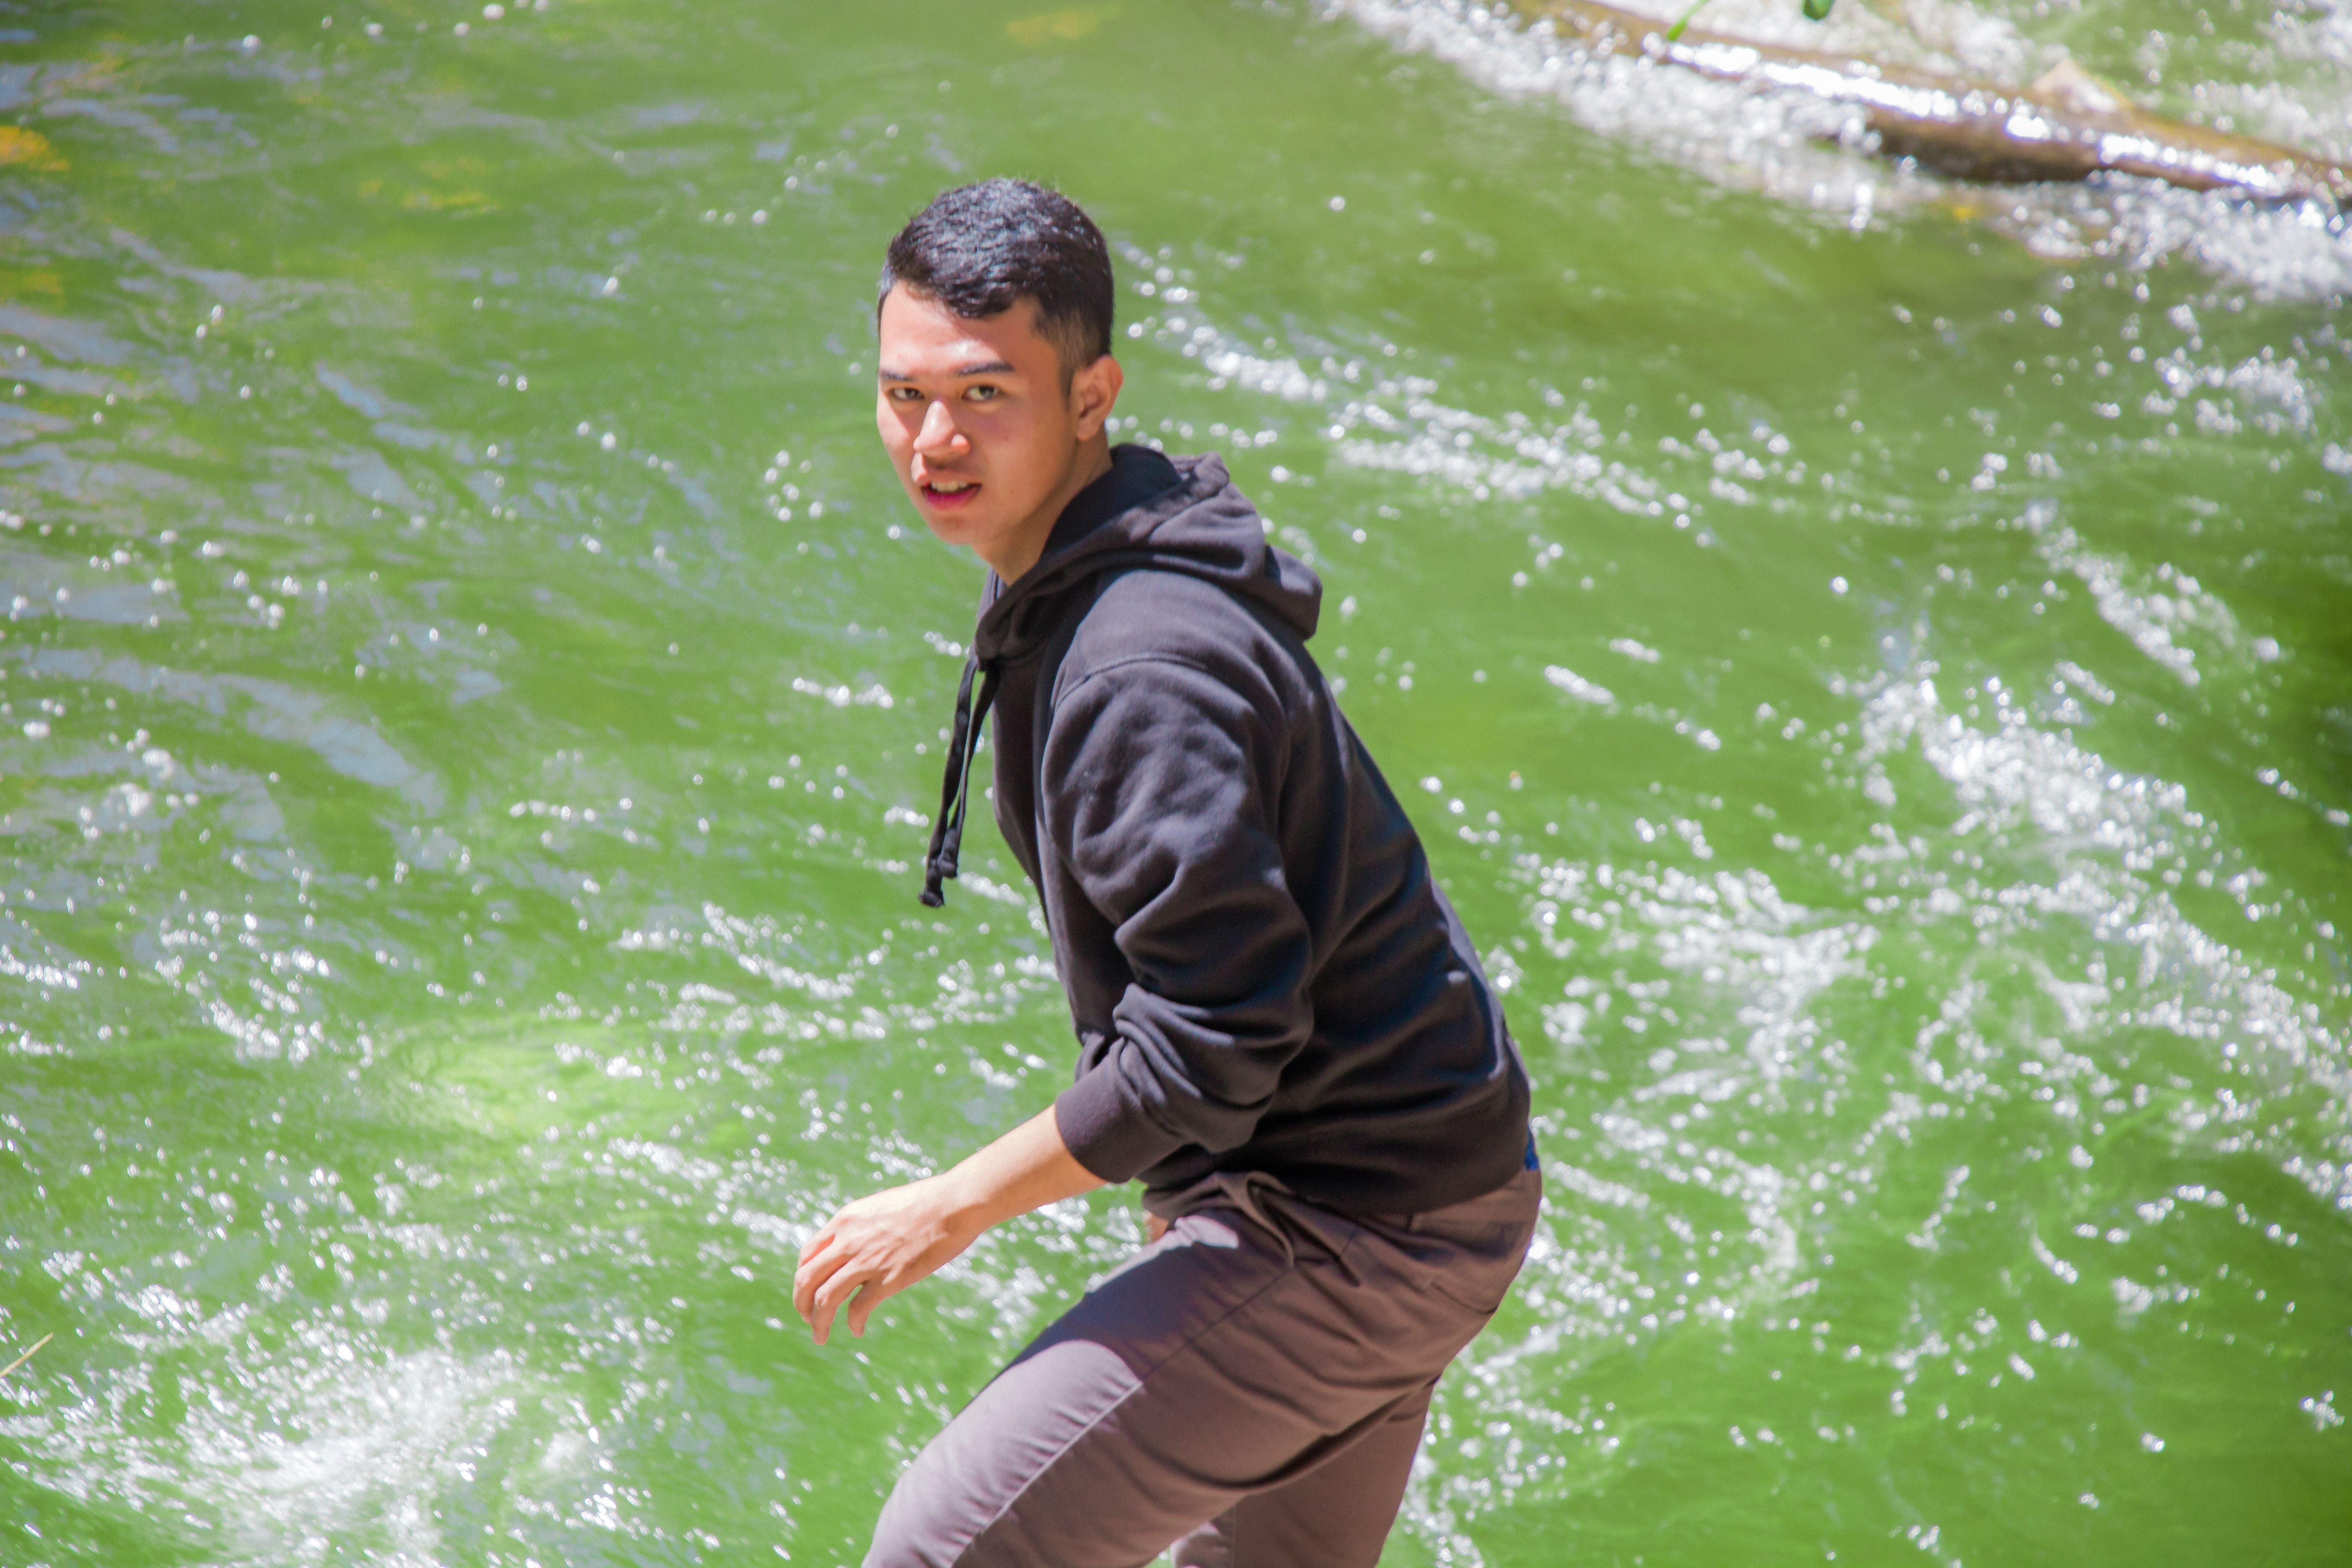
water, youth, fun, vacation, leisure, river, recreation, summer, watercourse, plant, adventure, smile, lake, tourism